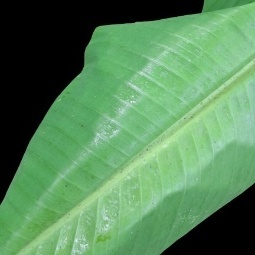
Label: Calcium